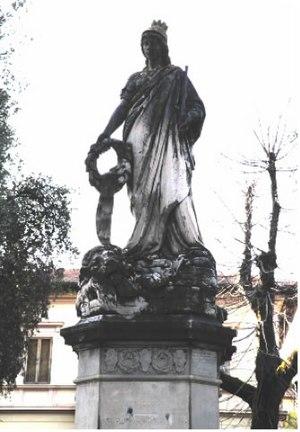
Tito Sarrocchi, L’Italie couronnée de tours, monument civique à l’indépendance italienne, vers 1870, Sienne. Italiano: Tito Sarrocchi, Statua dell’Italia turrita, Monumento civile ai Caduti dell’Indipendenza italiana, 1870 ca., Siena.
L'Étoile d’Italie est le symbole le plus antique de l’identité de l’Italie comme espace géographique. Dans les temps modernes, il a été associé à la personnification allégorique de la péninsule italienne comme peuple et nation : une femme couronnée de tours.